Diogo Rodrigues

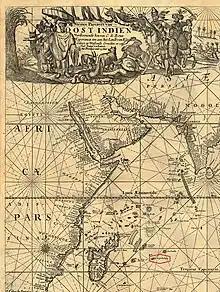
Detail of Mascarenes islands from a Dutch map of 1689 showing the island named as Diogo Rodrigues

Rodrigues set up his base in Goa, learnt the local language, was commander of the construction for the fort of Goa and governor of the island of Salsette "(later part of Bombay, present Mumbai)" "(called as ilha de Salcete do Norte at that time)" as it was leased to him from 25 October 1535 to 1548 after the Treaty of Bassein between the Portuguese viceroy Dom Nuno da Cunha and Bahadur Shah of the Gujarat Sultanate that placed the islands into Portuguese possession from 1534. He was also known as Mestre Diego for his artistic contributions to the beautification of Salsette. Also in the defence of the fortress of Diu, Diu Fort whose reconstruction he was involved with, under the military leadership of Dom João de Castro in 1535 and the fort was considered impregnable later as it resisted for more than four centuries to multiple intrusion attempts. Diogo also owned the entire beach called "praia da Colva" (beach of Colva) in Goa that was passed on to his family descendants as a part of the family property, this is the same village where he constructed his huge residential house in 1551.